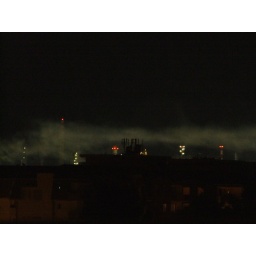
green smoky cloud over Slovnaft